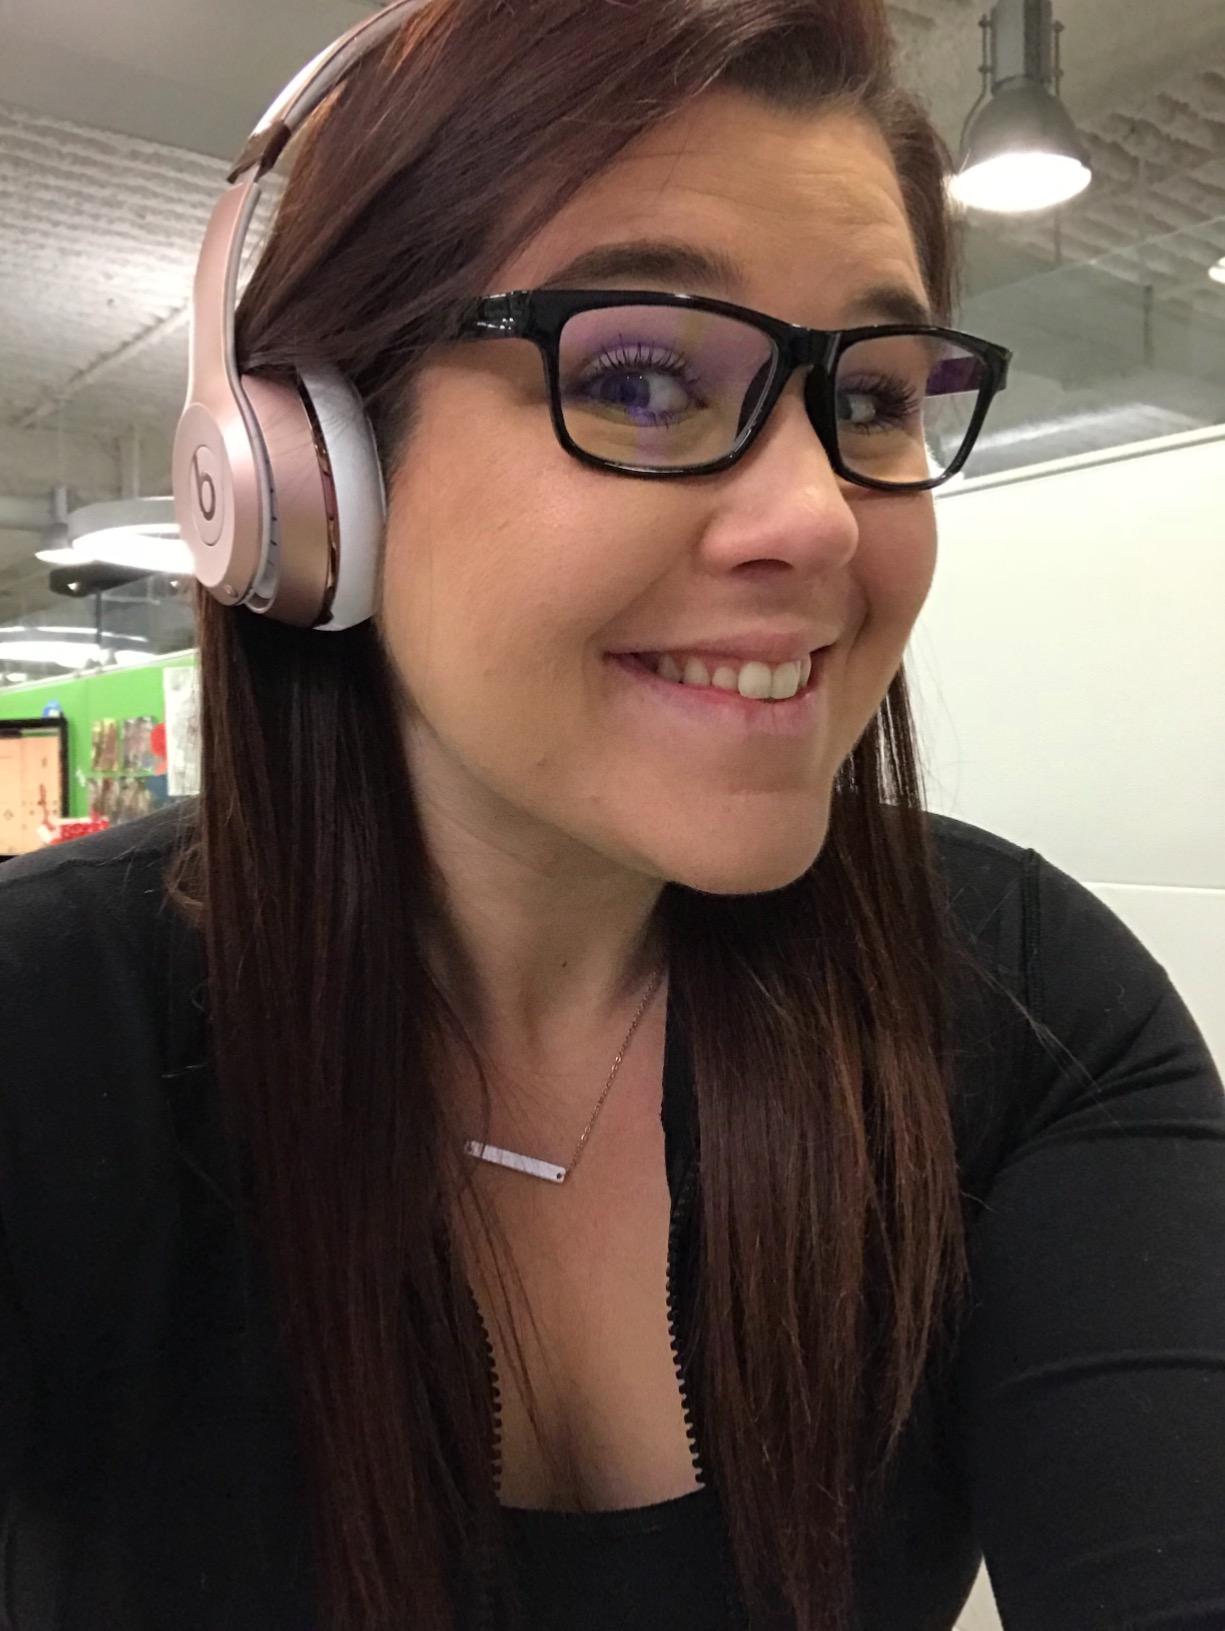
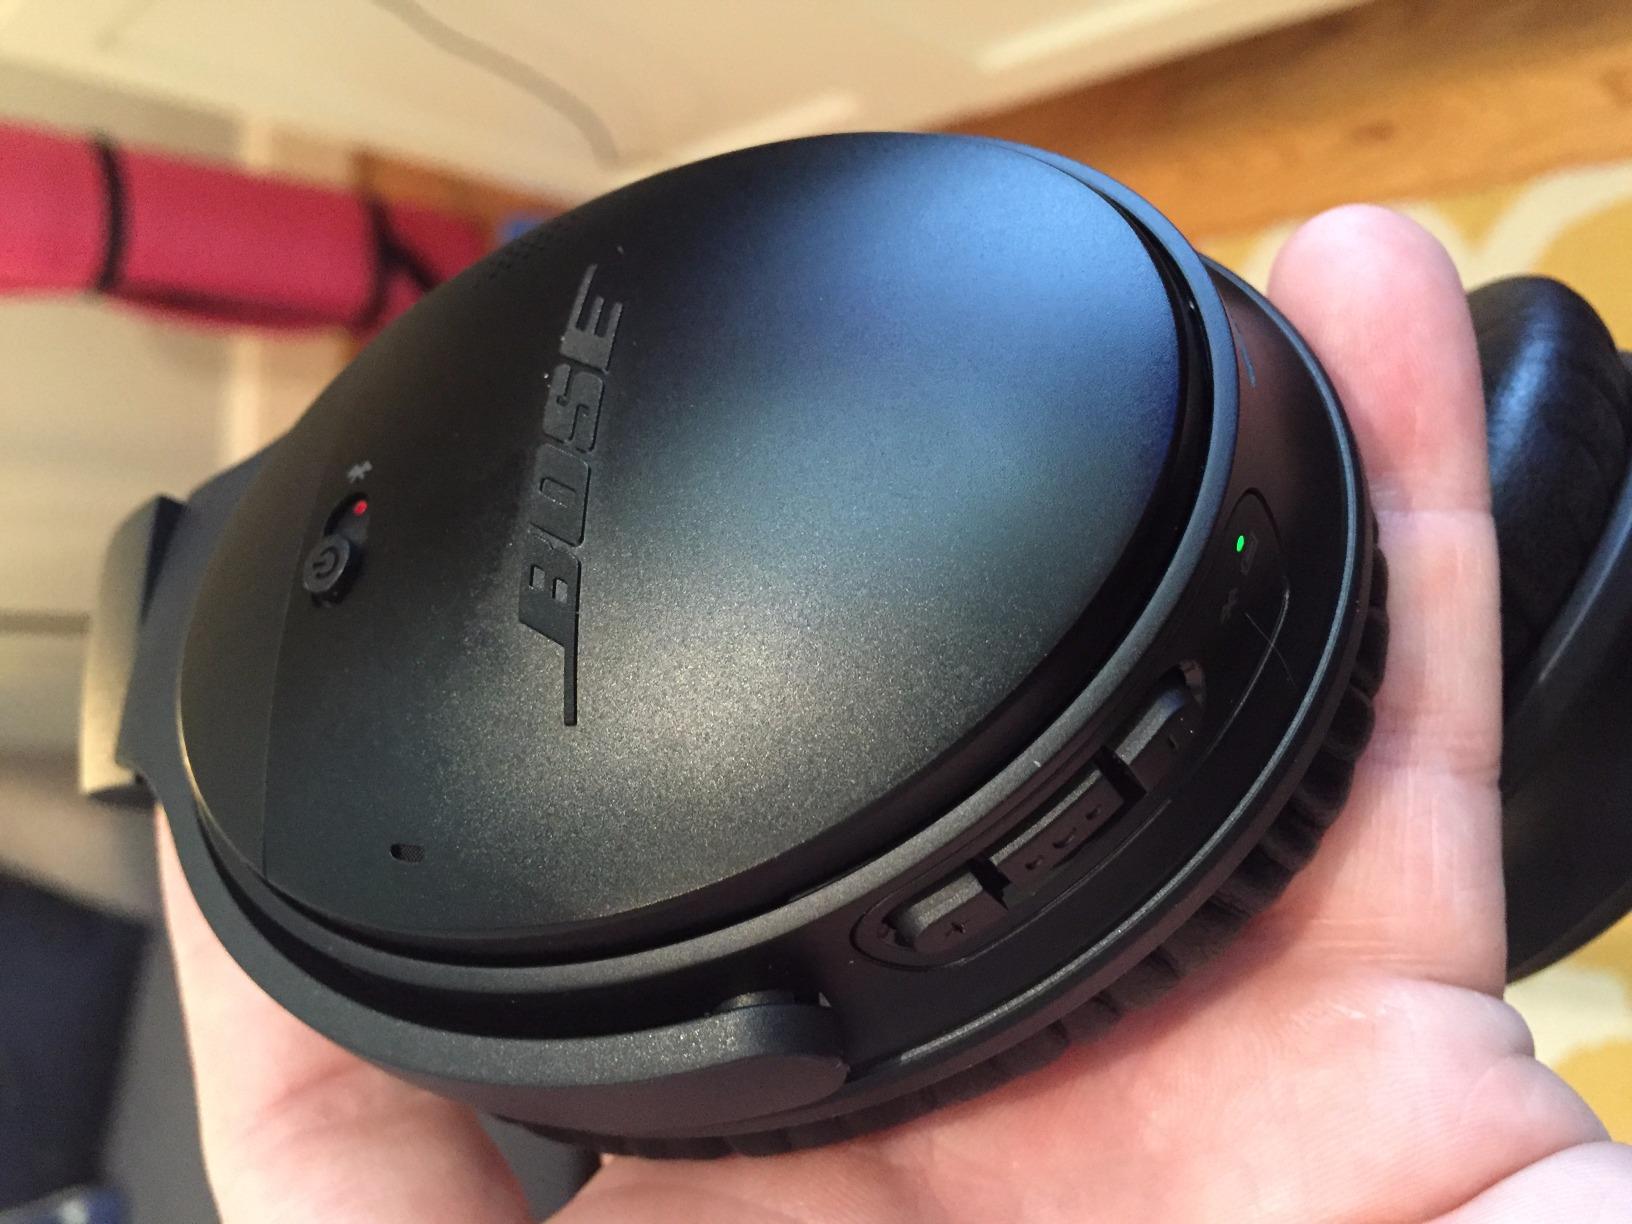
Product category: headphones
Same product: no